Shannon Forrest

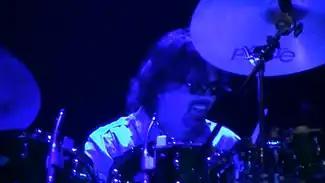
Forrest with Toto in 2017.

Shannon Forrest (born August 22, 1973, in Easley, South Carolina) is an American drummer and percussionist known primarily for his session work. As a session drummer, he has contributed to the work of many well-known artists, and he is also a producer and engineer. Additionally, he served as touring drummer of Toto from 2014 to 2019, and again from 2024 to the present.